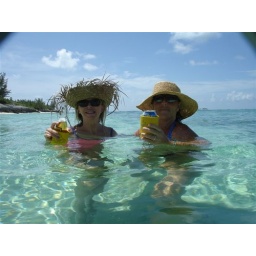
Girls in the cristal clear water